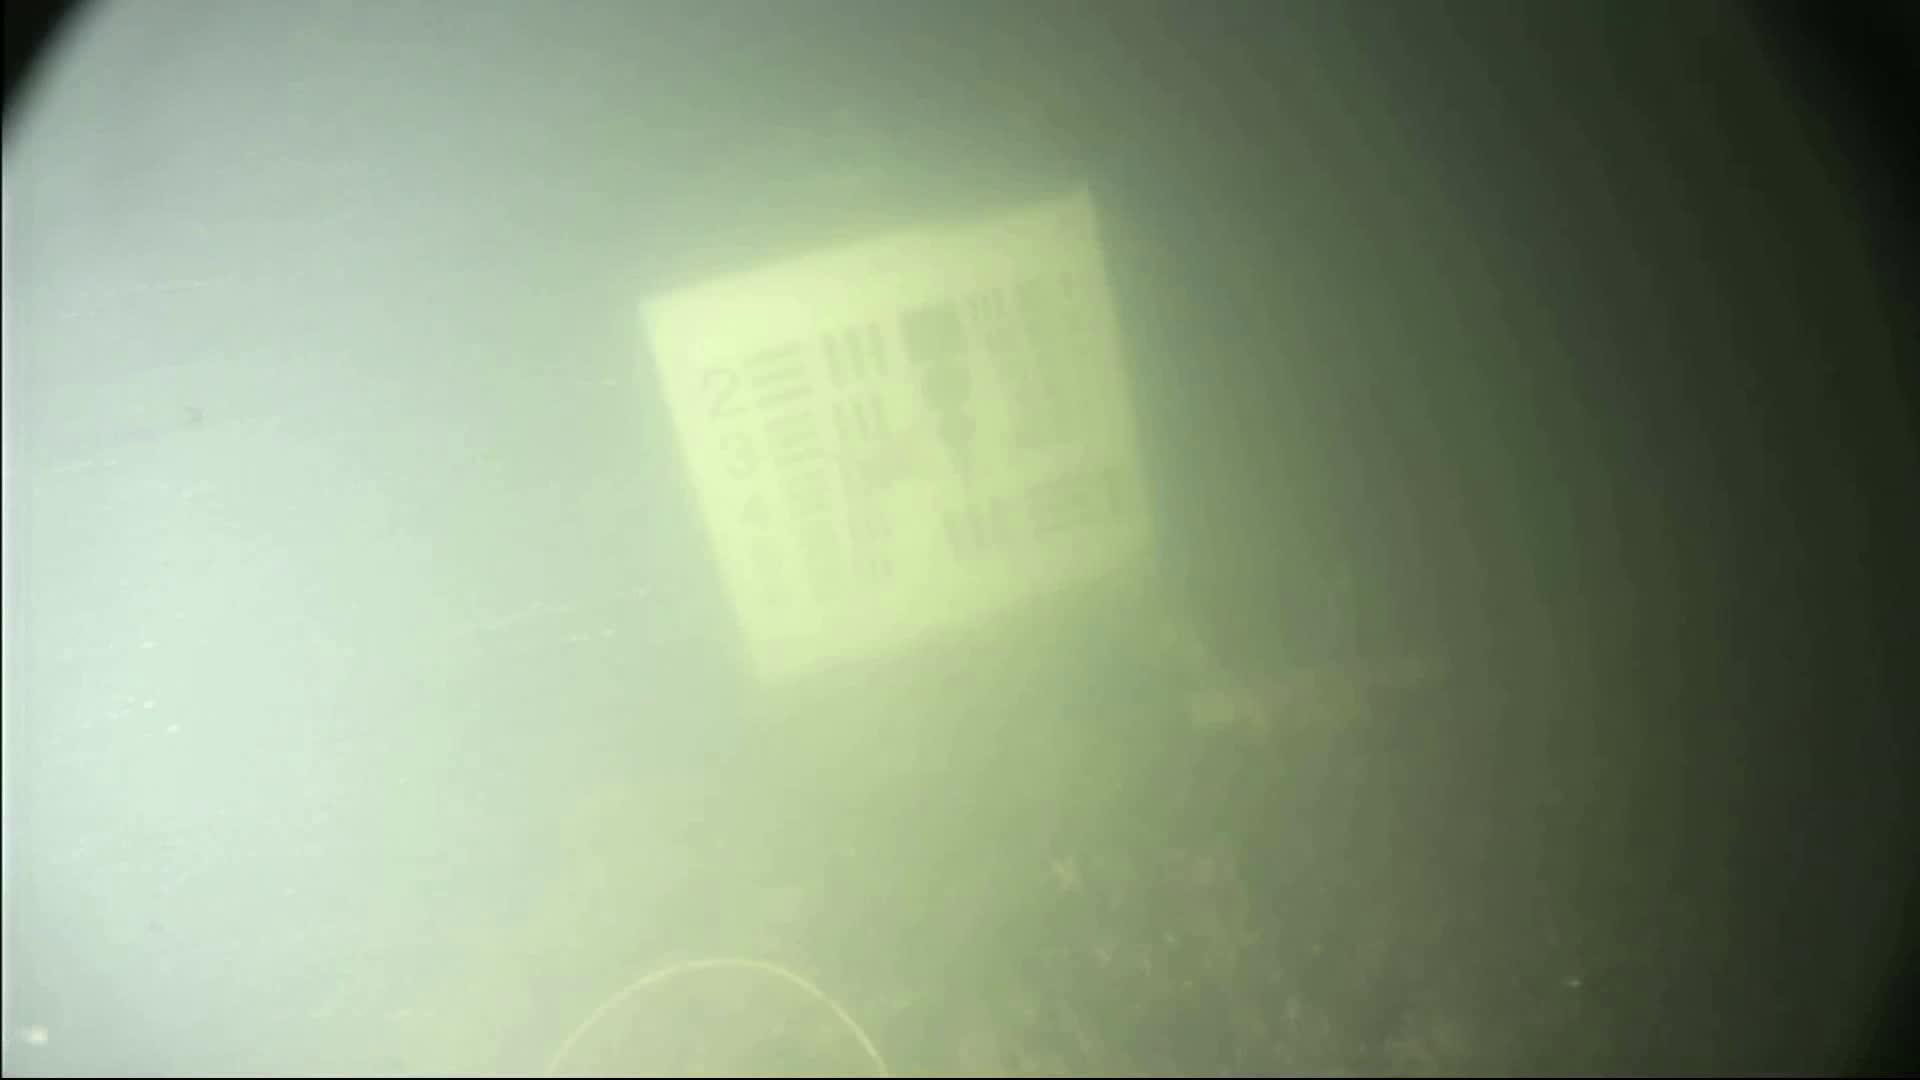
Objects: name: crab